Lonnie Lee

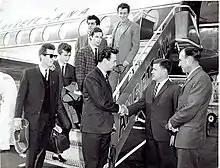
Lee and the original Leemen, arriving in Tasmania in 1960

Lee started Sydney's first rockabilly trio. In July 1959 he made his first TV appearances on the Australian Broadcasting Corporation's rock and roll show, "Six O'Clock Rock", as well as Nine Network's "Bandstand" and later that year appeared in Lee Robinson's feature-length documentary "Rock'n'Roll (1959)" His backing band, the Leemen, initially had Peter Bazley on rhythm guitar, Tony Gaha on drums, Johnny Ryan on bass guitar, Dave Scott on saxophone and Darby Wilson on lead guitar. He later recalled, "It wasn't until 1959 that I did TV. Things really changed. Within a month, I was recording. Within about six weeks I was performing at the stadium with... to 10,000 people and it just went on and on and on. And all of us knew that."